John Hunn (farmer)

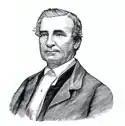

John Hunn (June 25, 1818 – July 6, 1894) was an American farmer and abolitionist who was a "station master" of the Underground Railroad in Delaware, the southernmost stationmaster and responsible for slaves escaping up the Delmarva Peninsula.